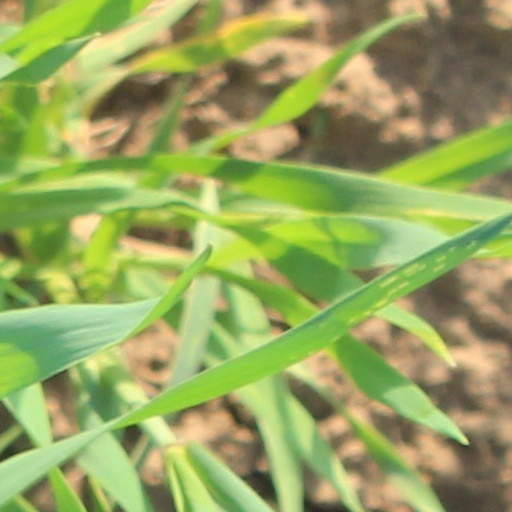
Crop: wheat